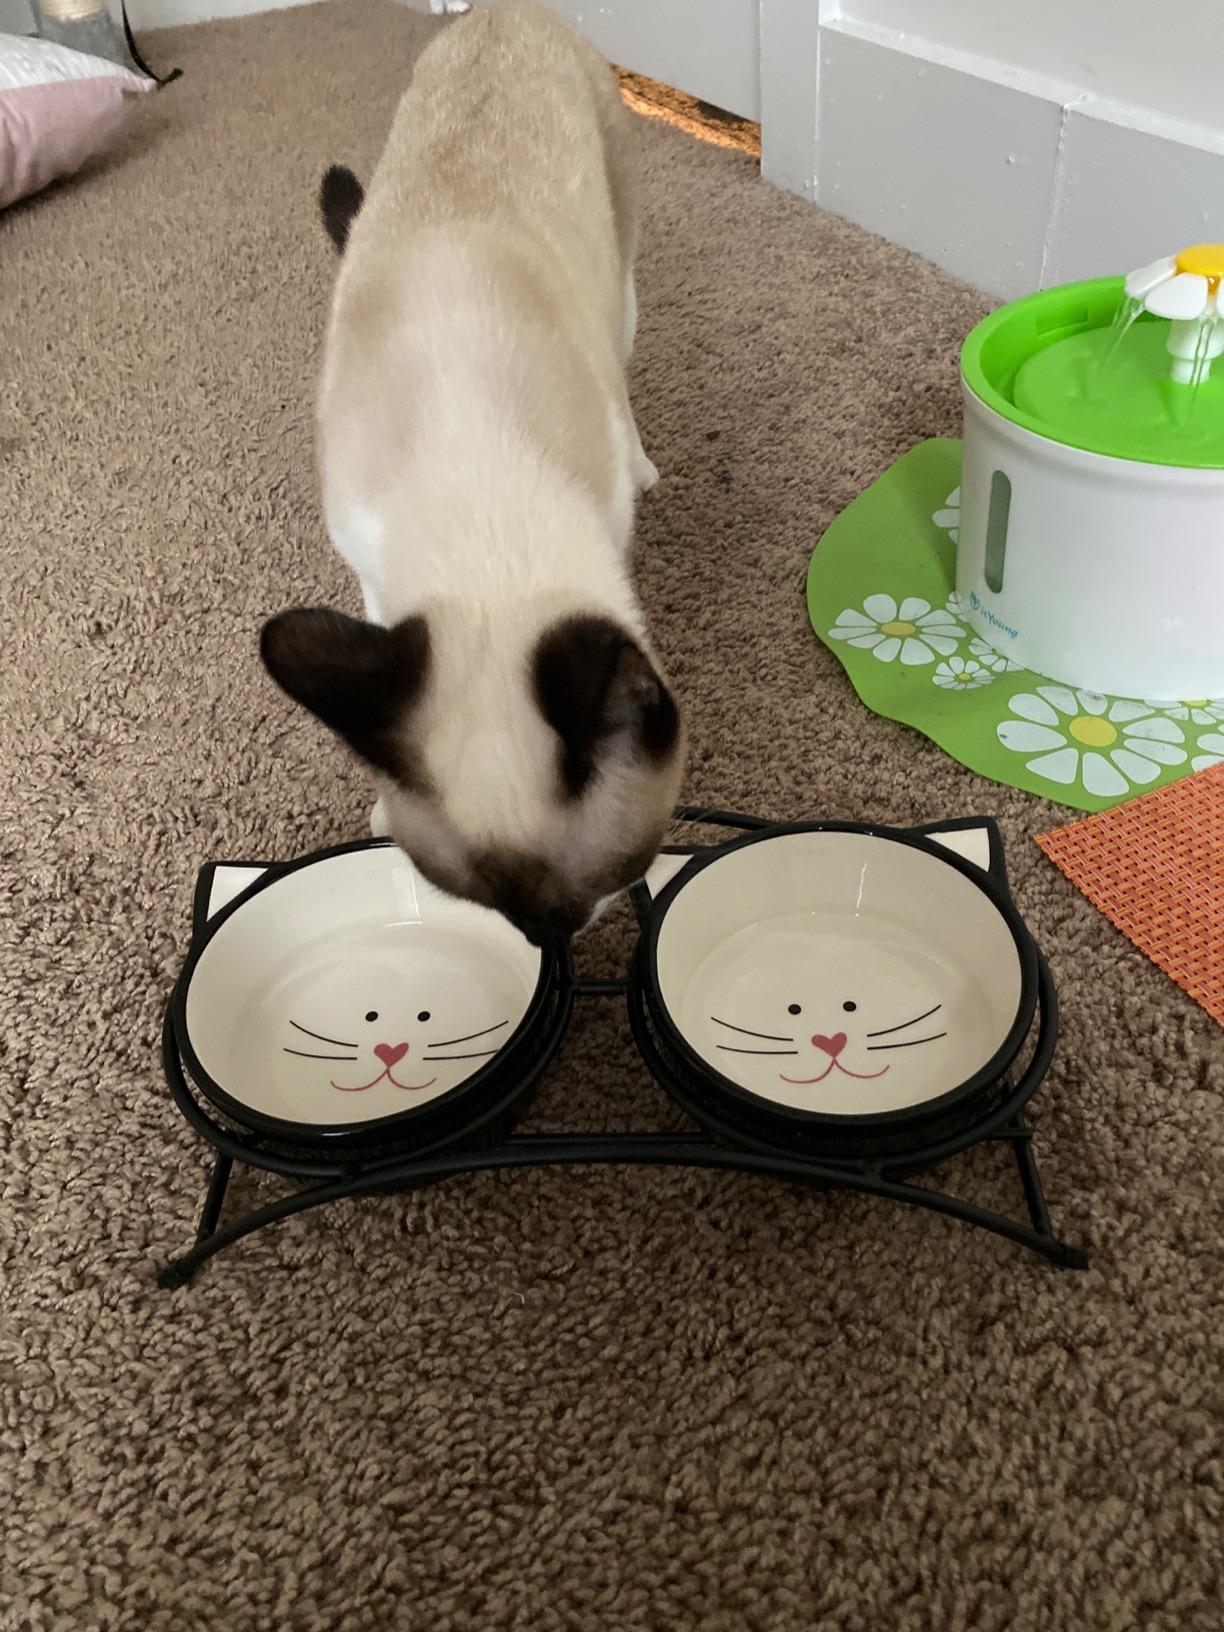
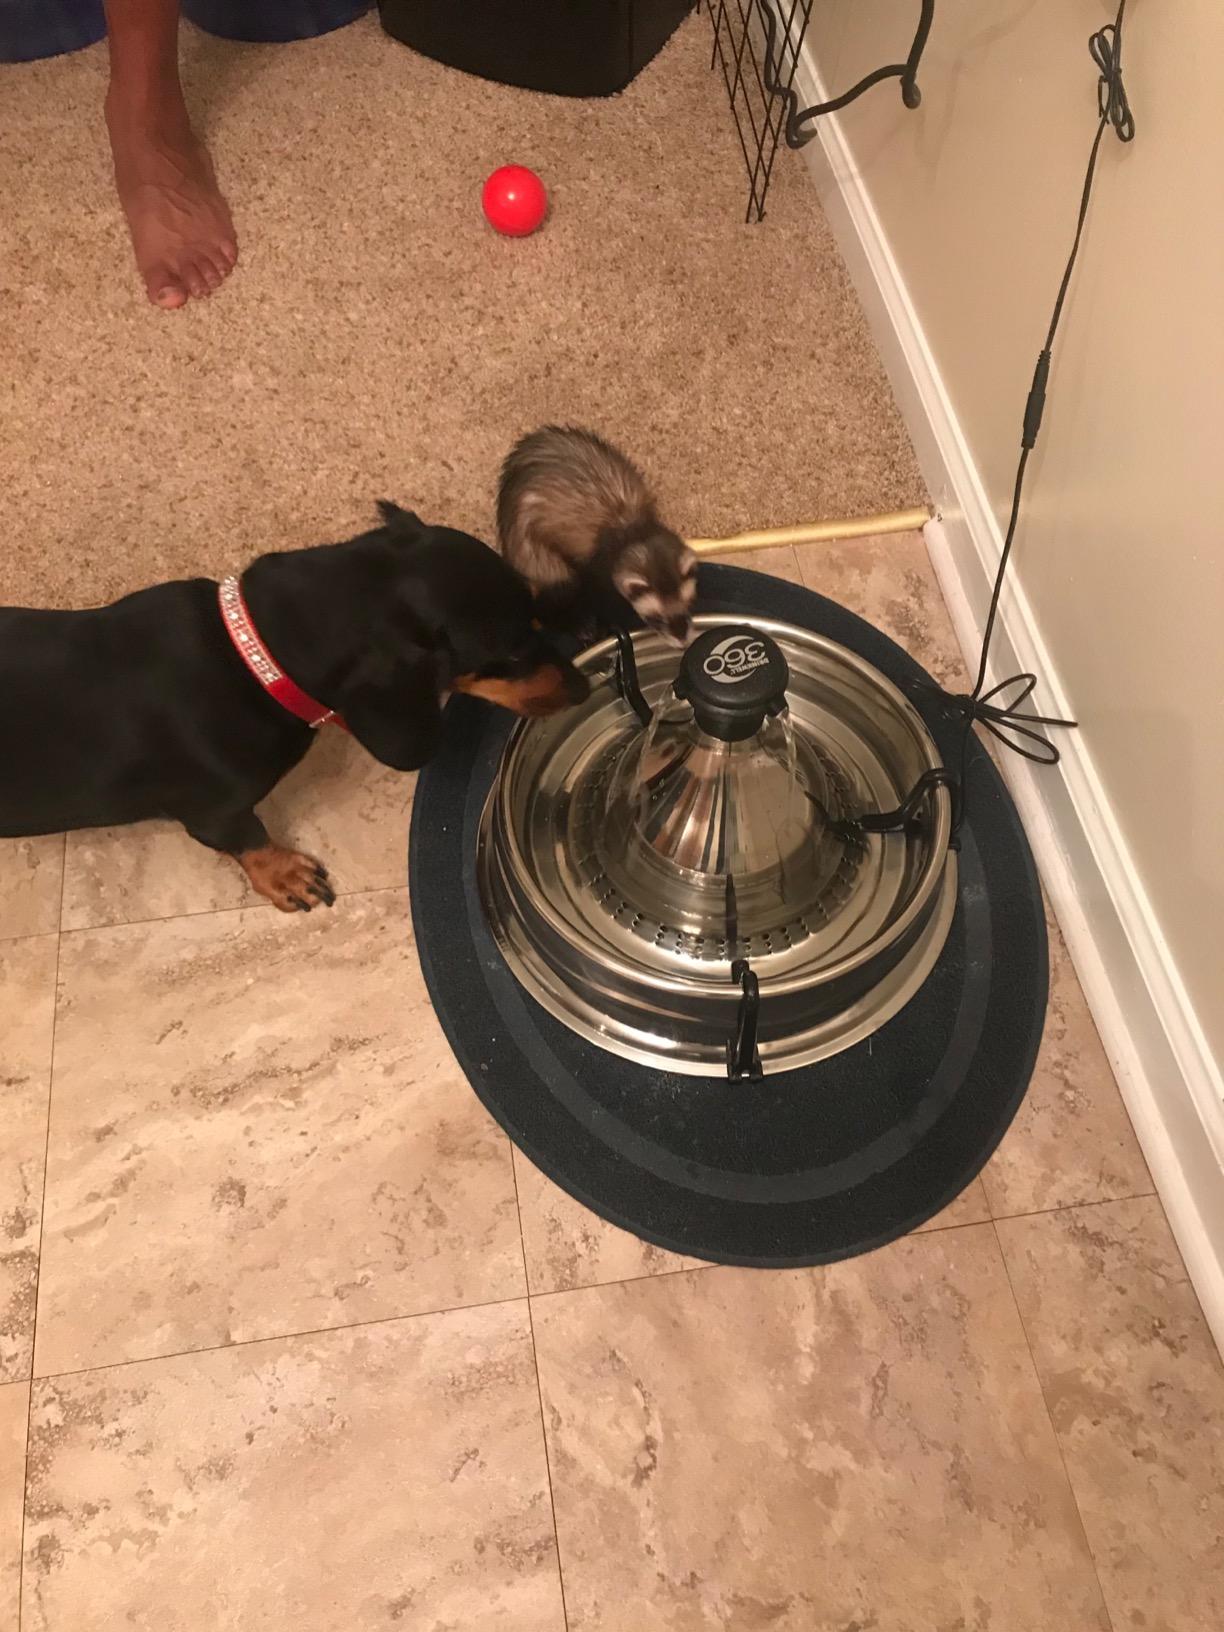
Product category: items_bowl
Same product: no